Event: Nepal Earthquake
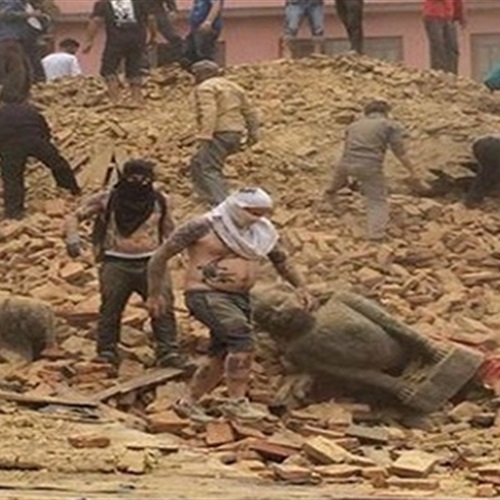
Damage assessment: damage